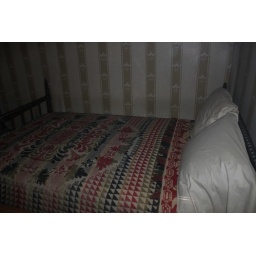
The bed where Lincoln died in Peterson House across the street from Ford's Theater.